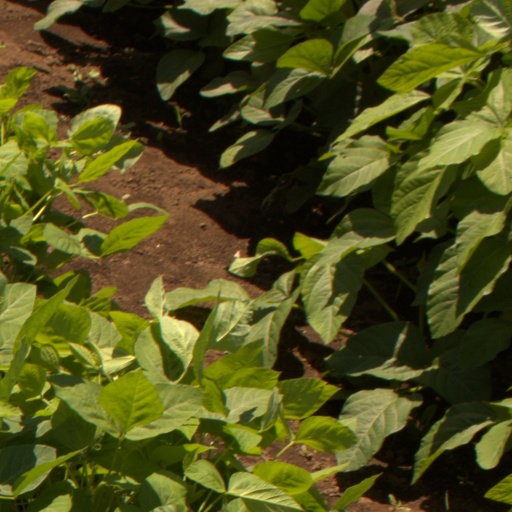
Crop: soybean